Italian Air Force

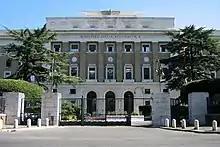
Palazzo dell'Aeronautica, headquarters of the Italian Air Force

Italy was among the earliest adopters of military aviation. Its air arm dates back to 1884, when the Italian Royal Army was authorised to acquire its own air component. The Air Service operated balloons based near Rome.